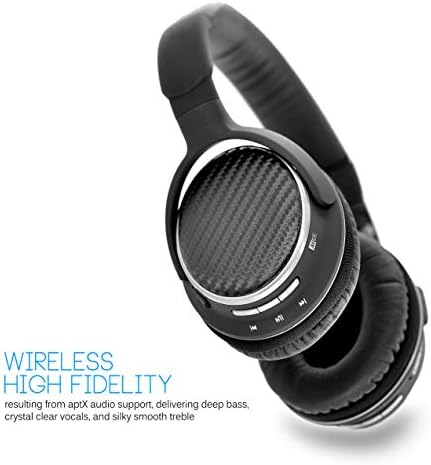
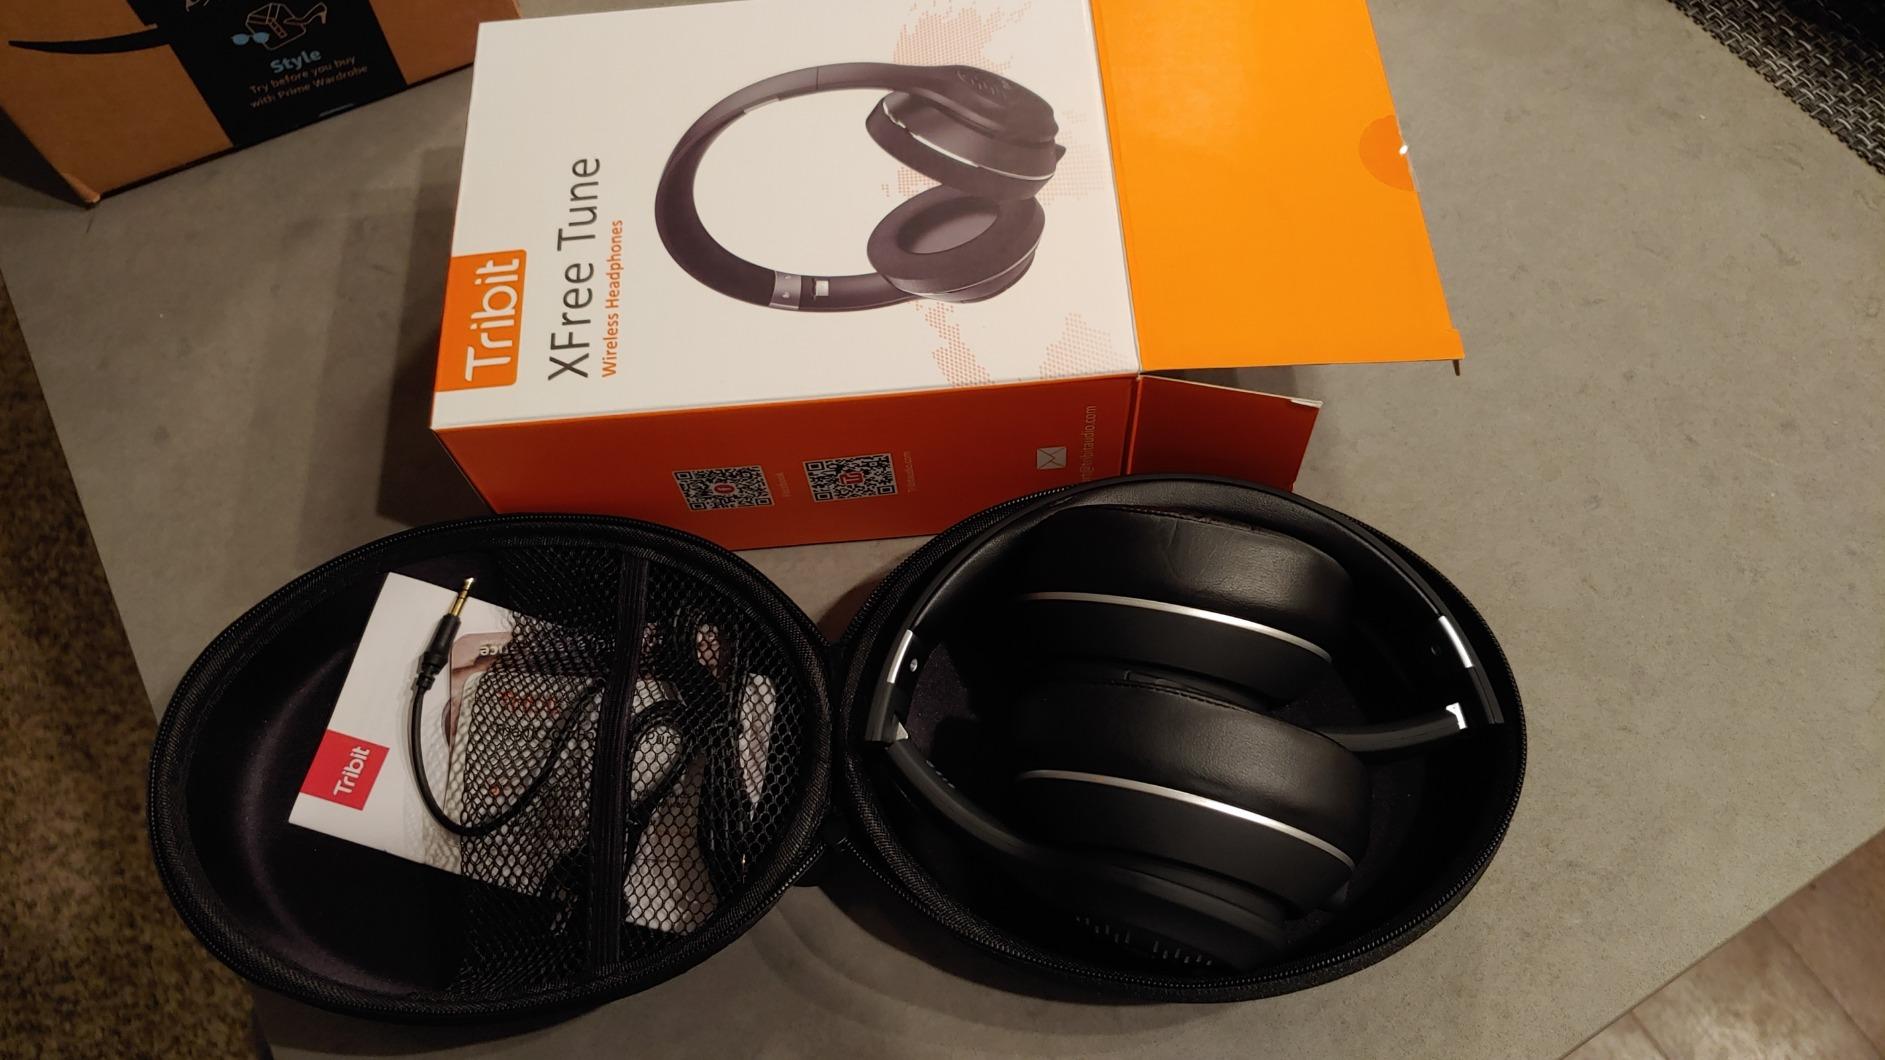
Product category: headphones
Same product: no